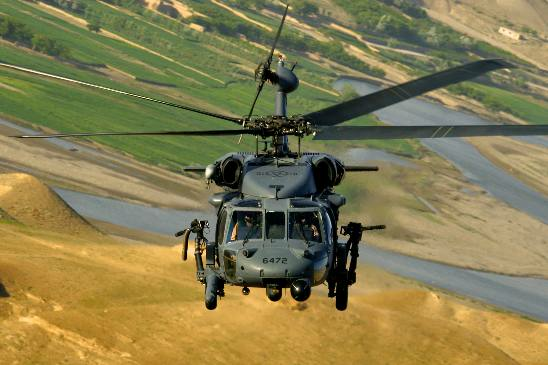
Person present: No